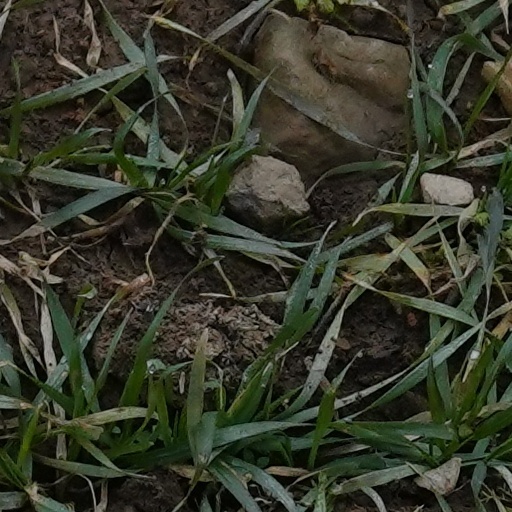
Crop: wheat